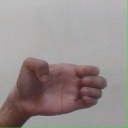
अक्षर: ख